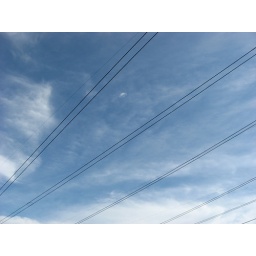
As I was sitting almost right under the power lines, I realized how neat the sky looked in stripes.